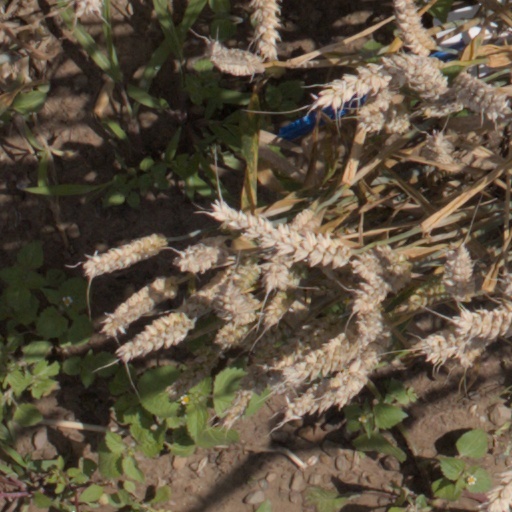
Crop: wheat